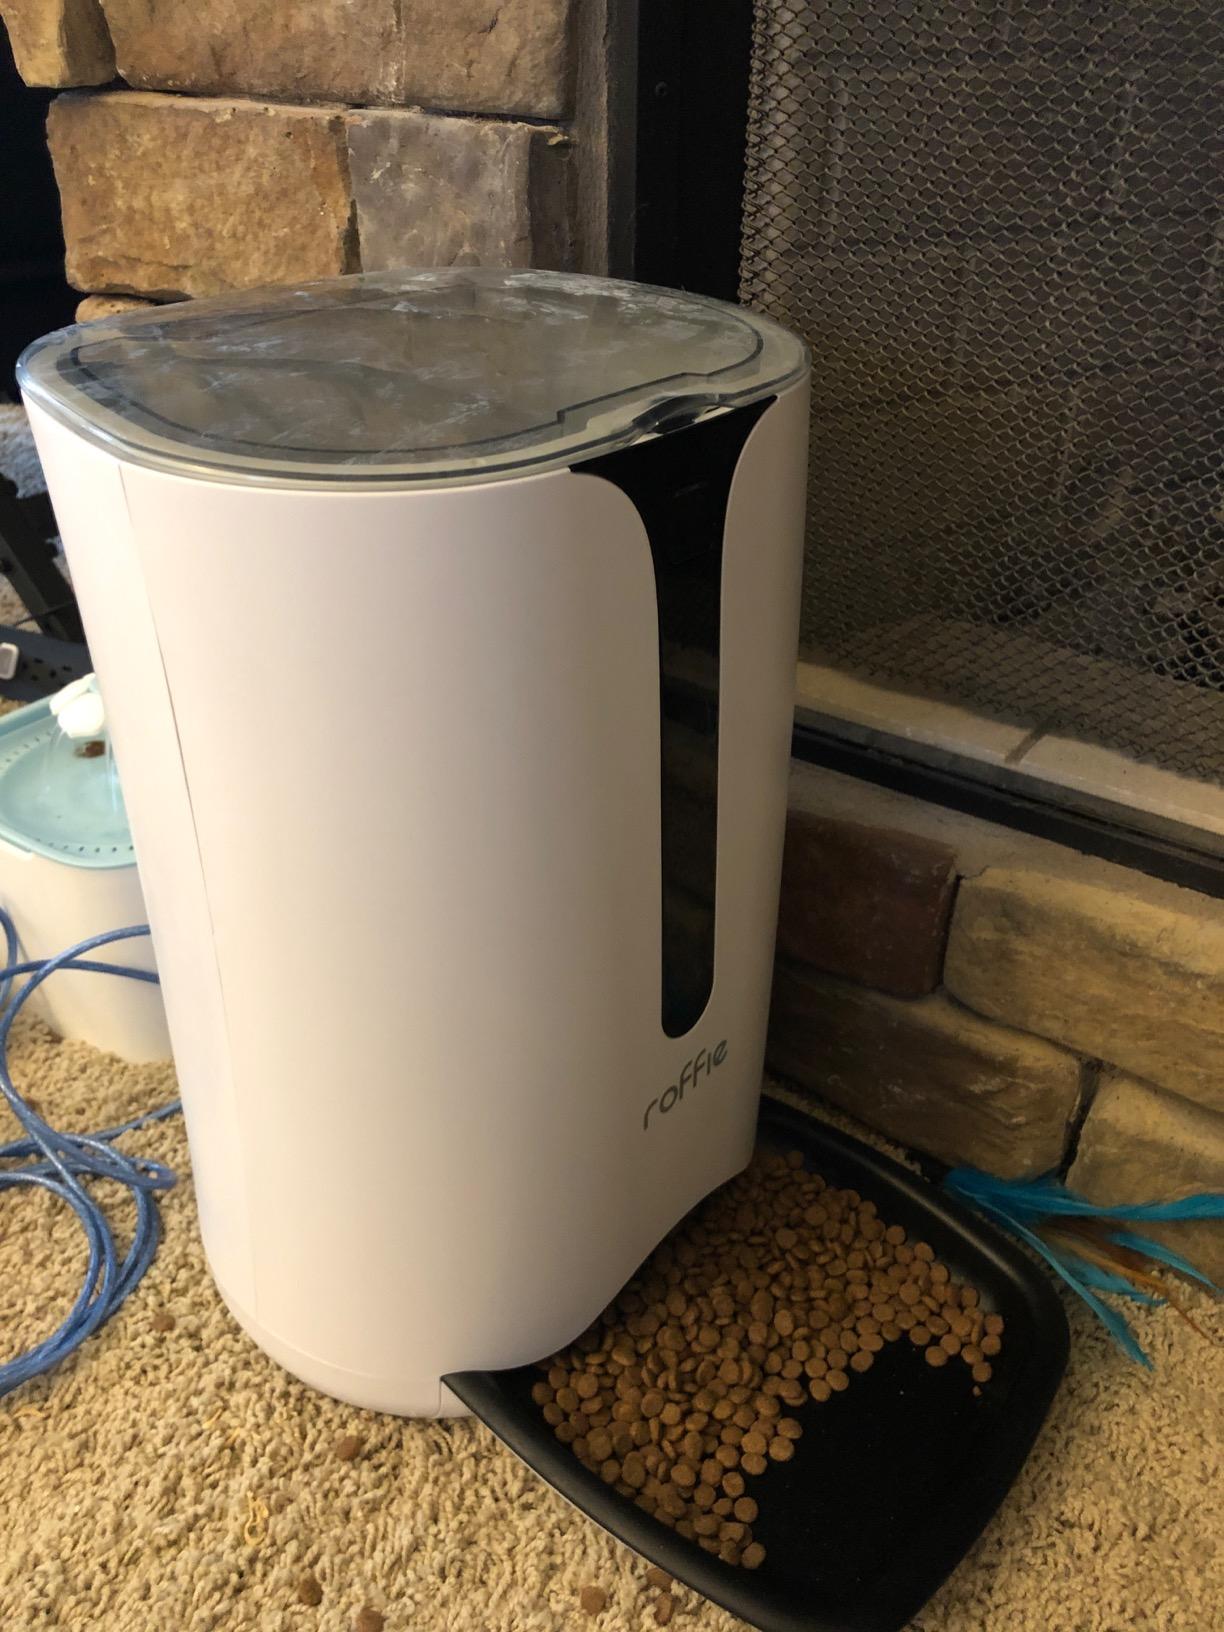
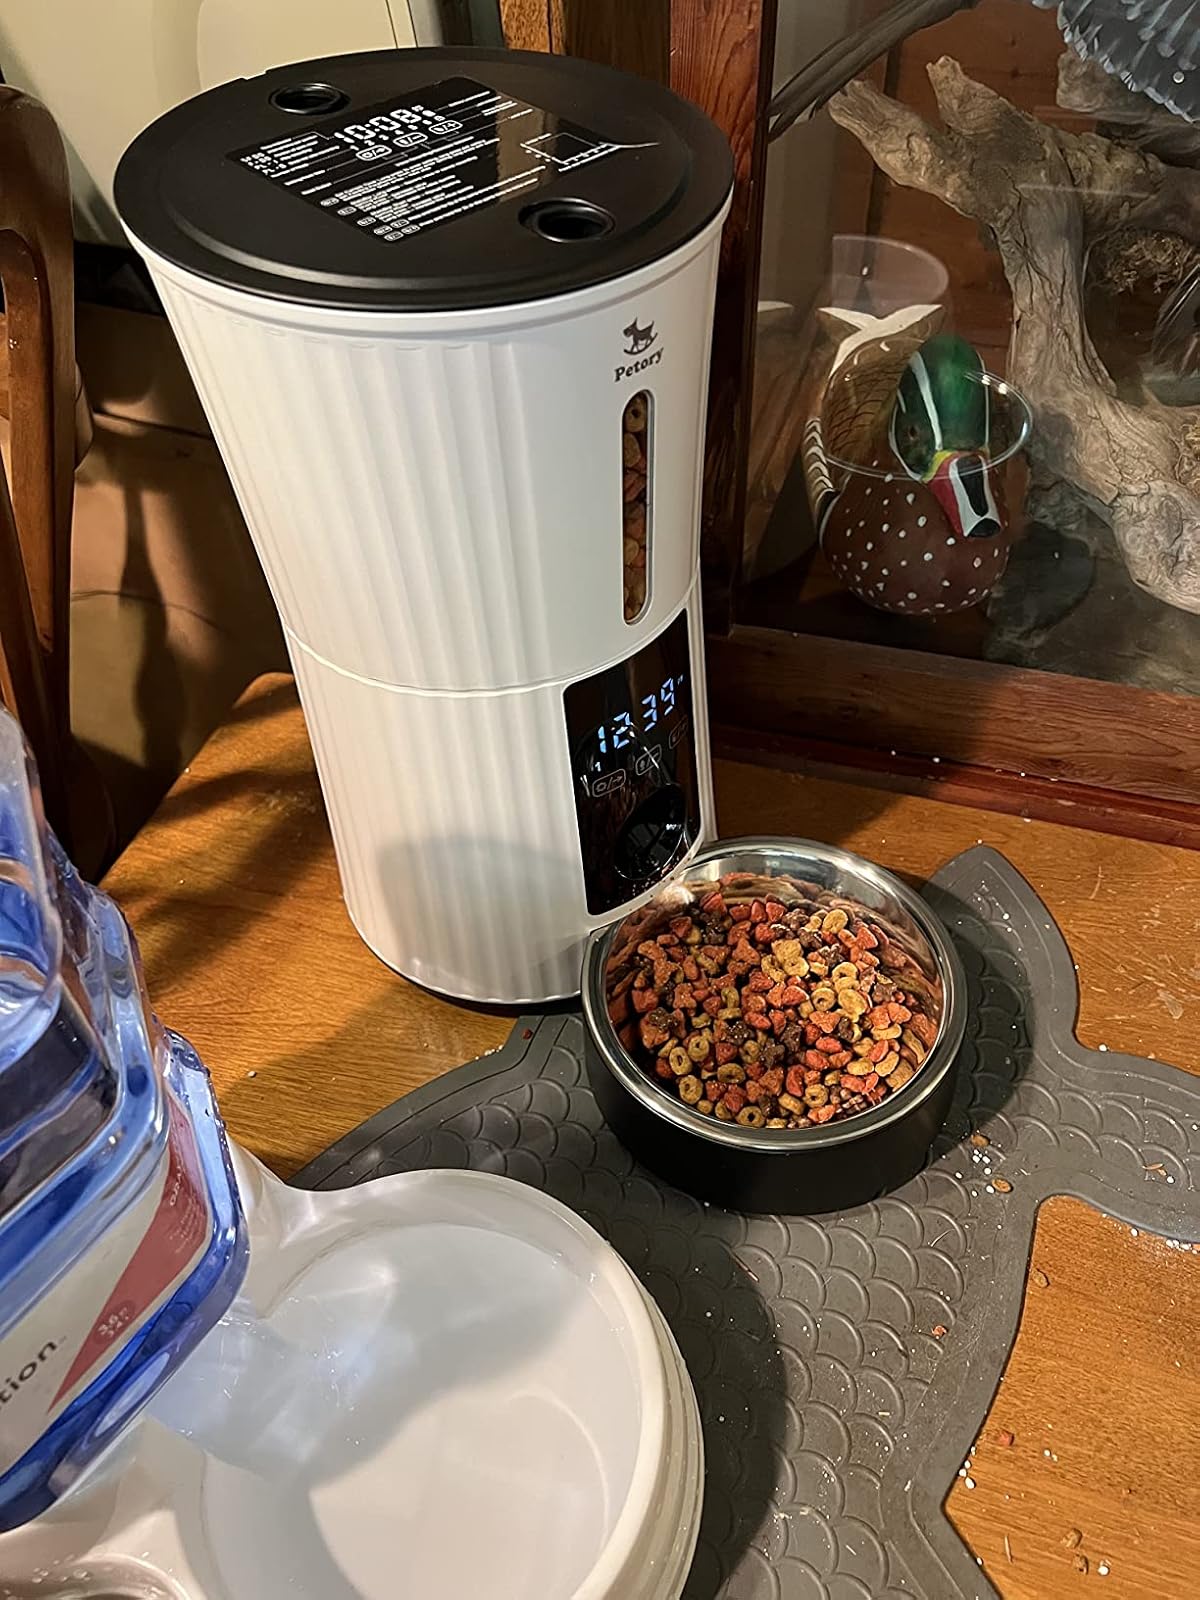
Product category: items_feeder
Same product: no